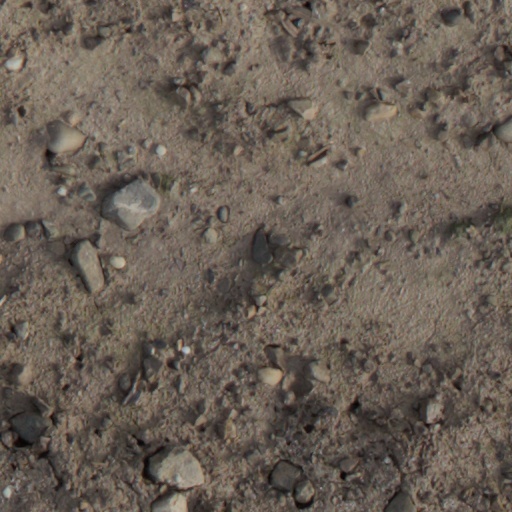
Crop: wheat